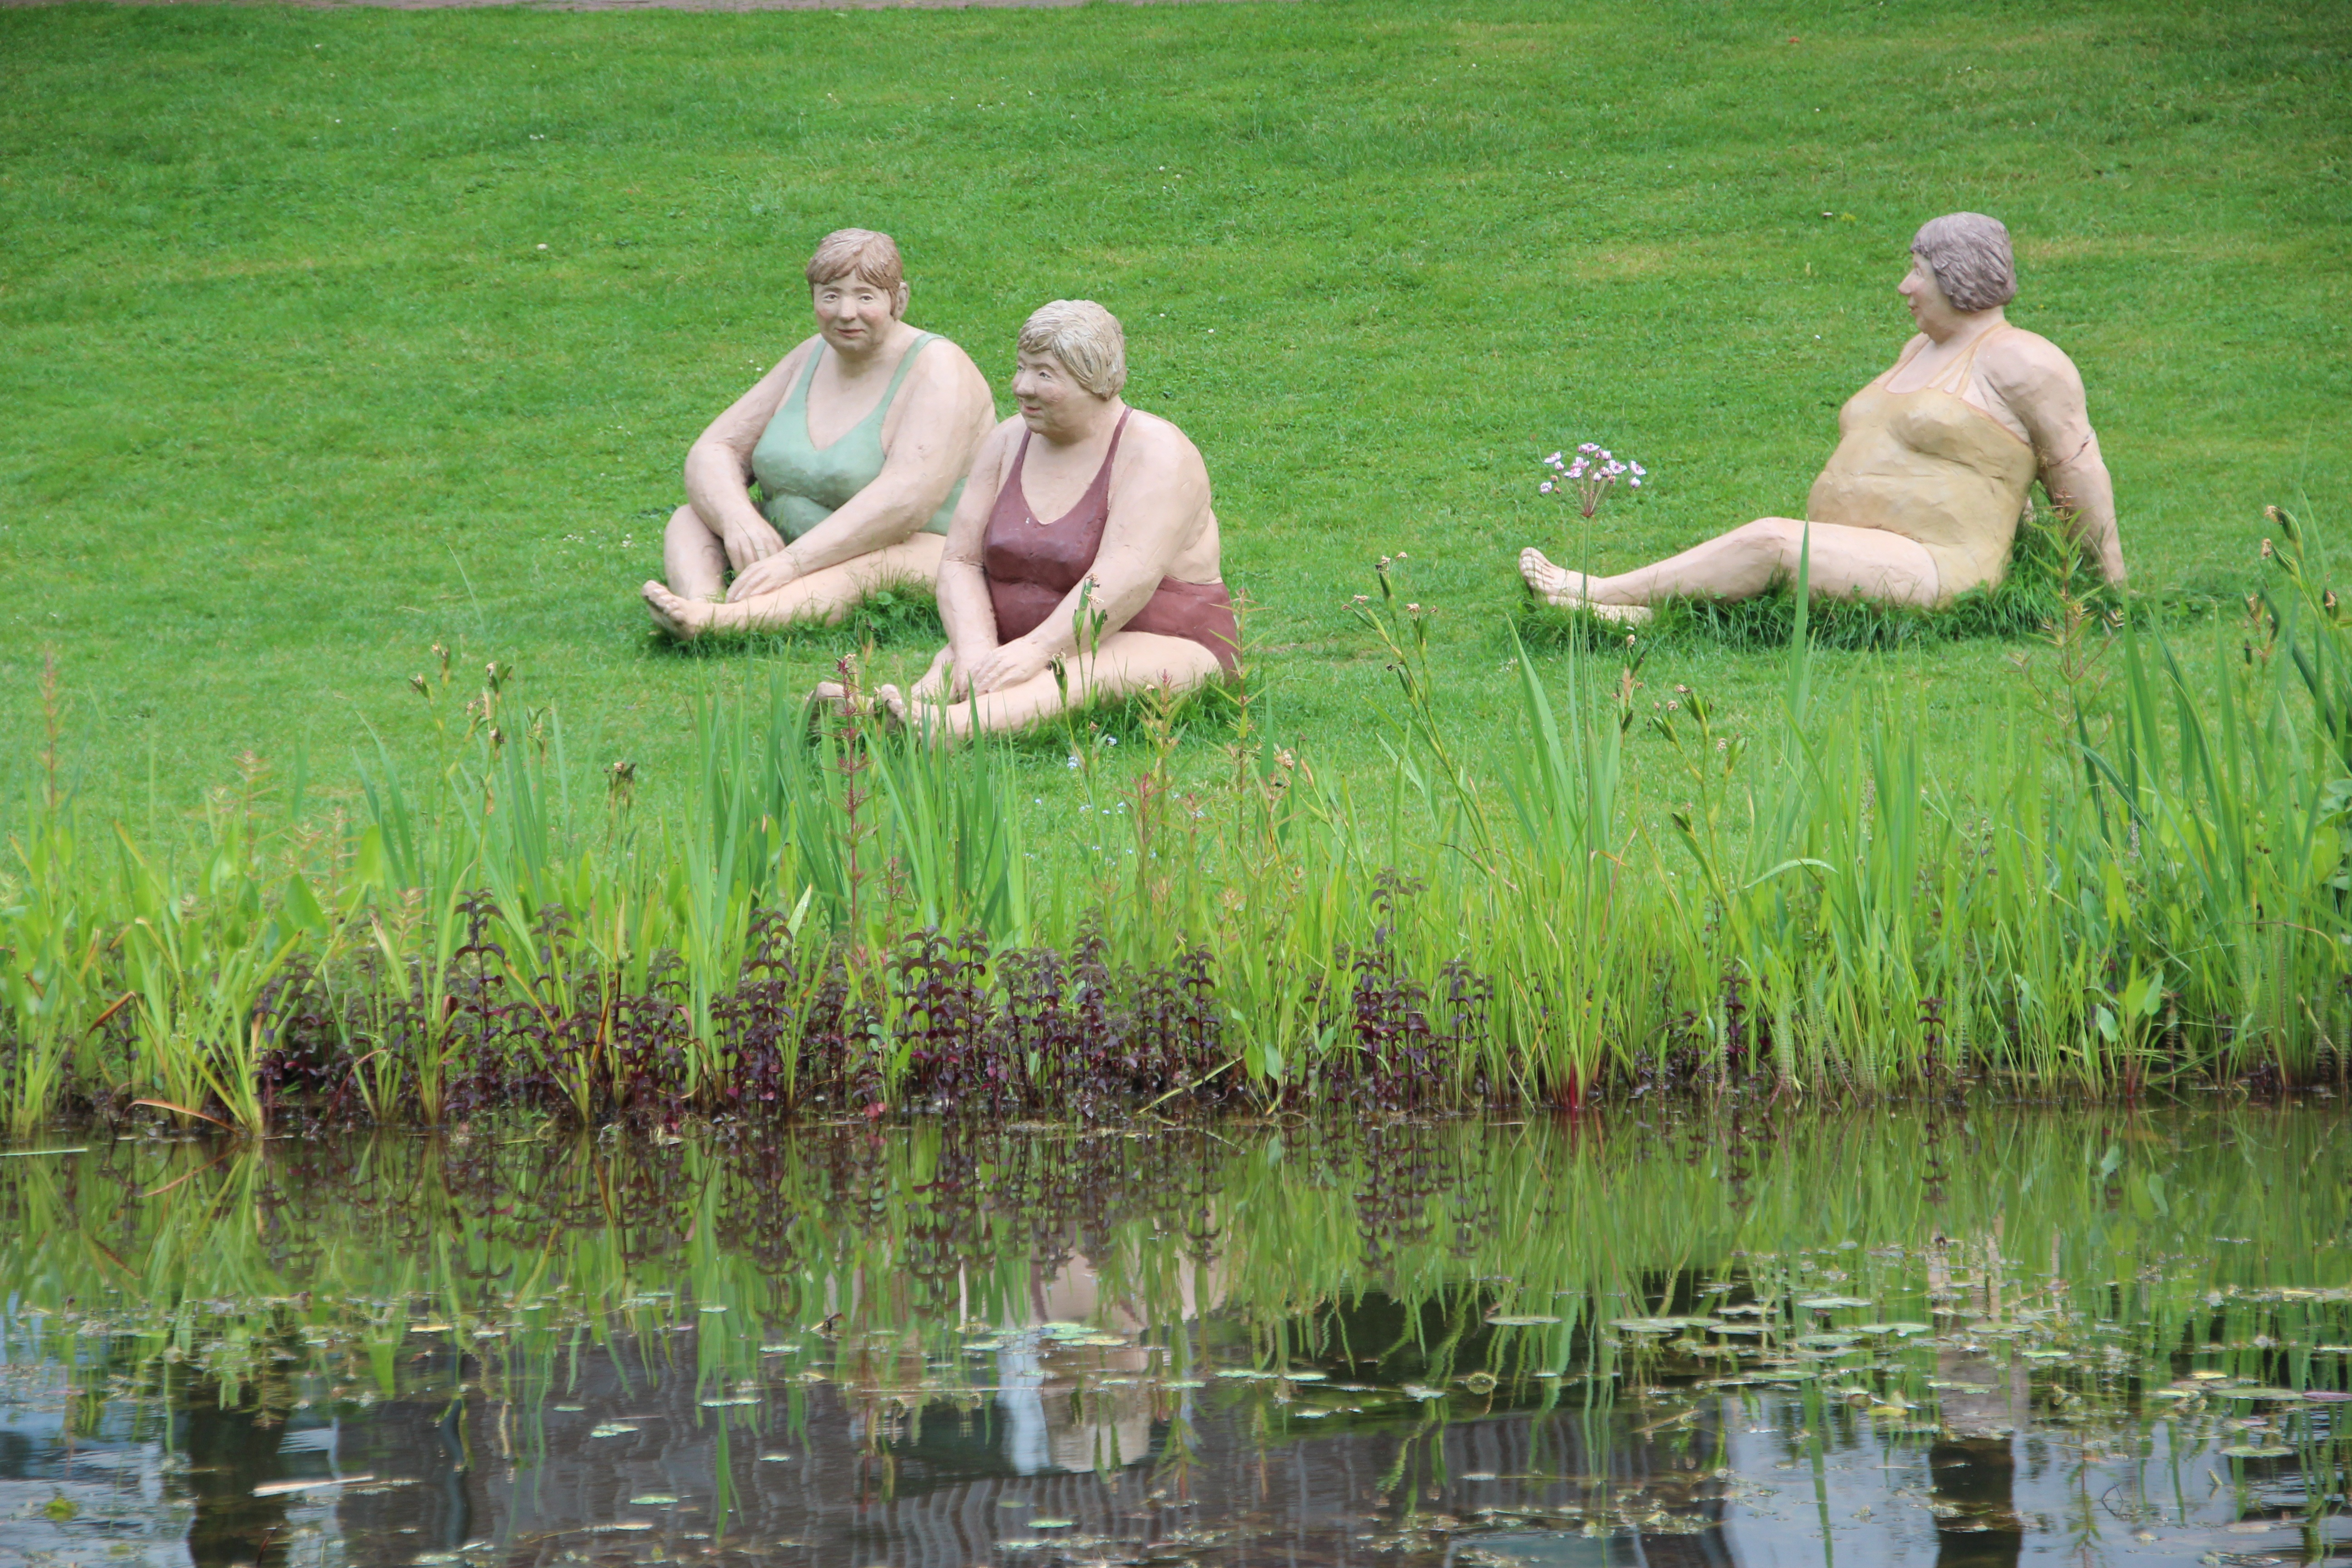
grass, woman, lawn, meadow, pond, relax, face, sculpture, art, wetland, ladies, paddy field